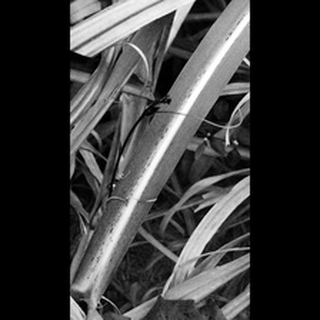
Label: sugarcane_rust